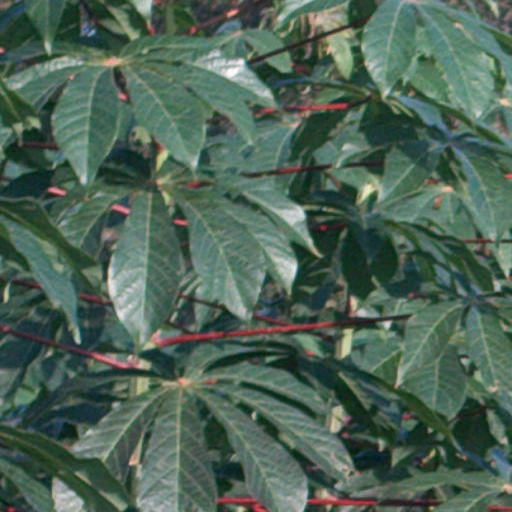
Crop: cassava